NXT TakeOver: London

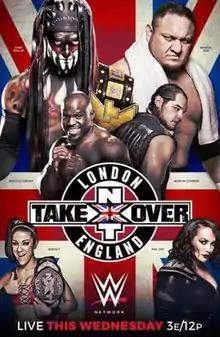
Promotional poster featuring Finn Bálor, Samoa Joe, Apollo Crews, Baron Corbin, Bayley, and Nia Jax

NXT TakeOver: London was the eighth NXT TakeOver professional wrestling livestreaming event produced by WWE. It was held exclusively for wrestlers from the promotion's developmental brand, NXT. The event aired exclusively on the WWE Network and took place on 16 December 2015, at The SSE Arena in London, England. It was the first TakeOver held outside of the United States, which was also the finale of NXT's first tour of the United Kingdom, and the only NXT TakeOver held outside of North America.